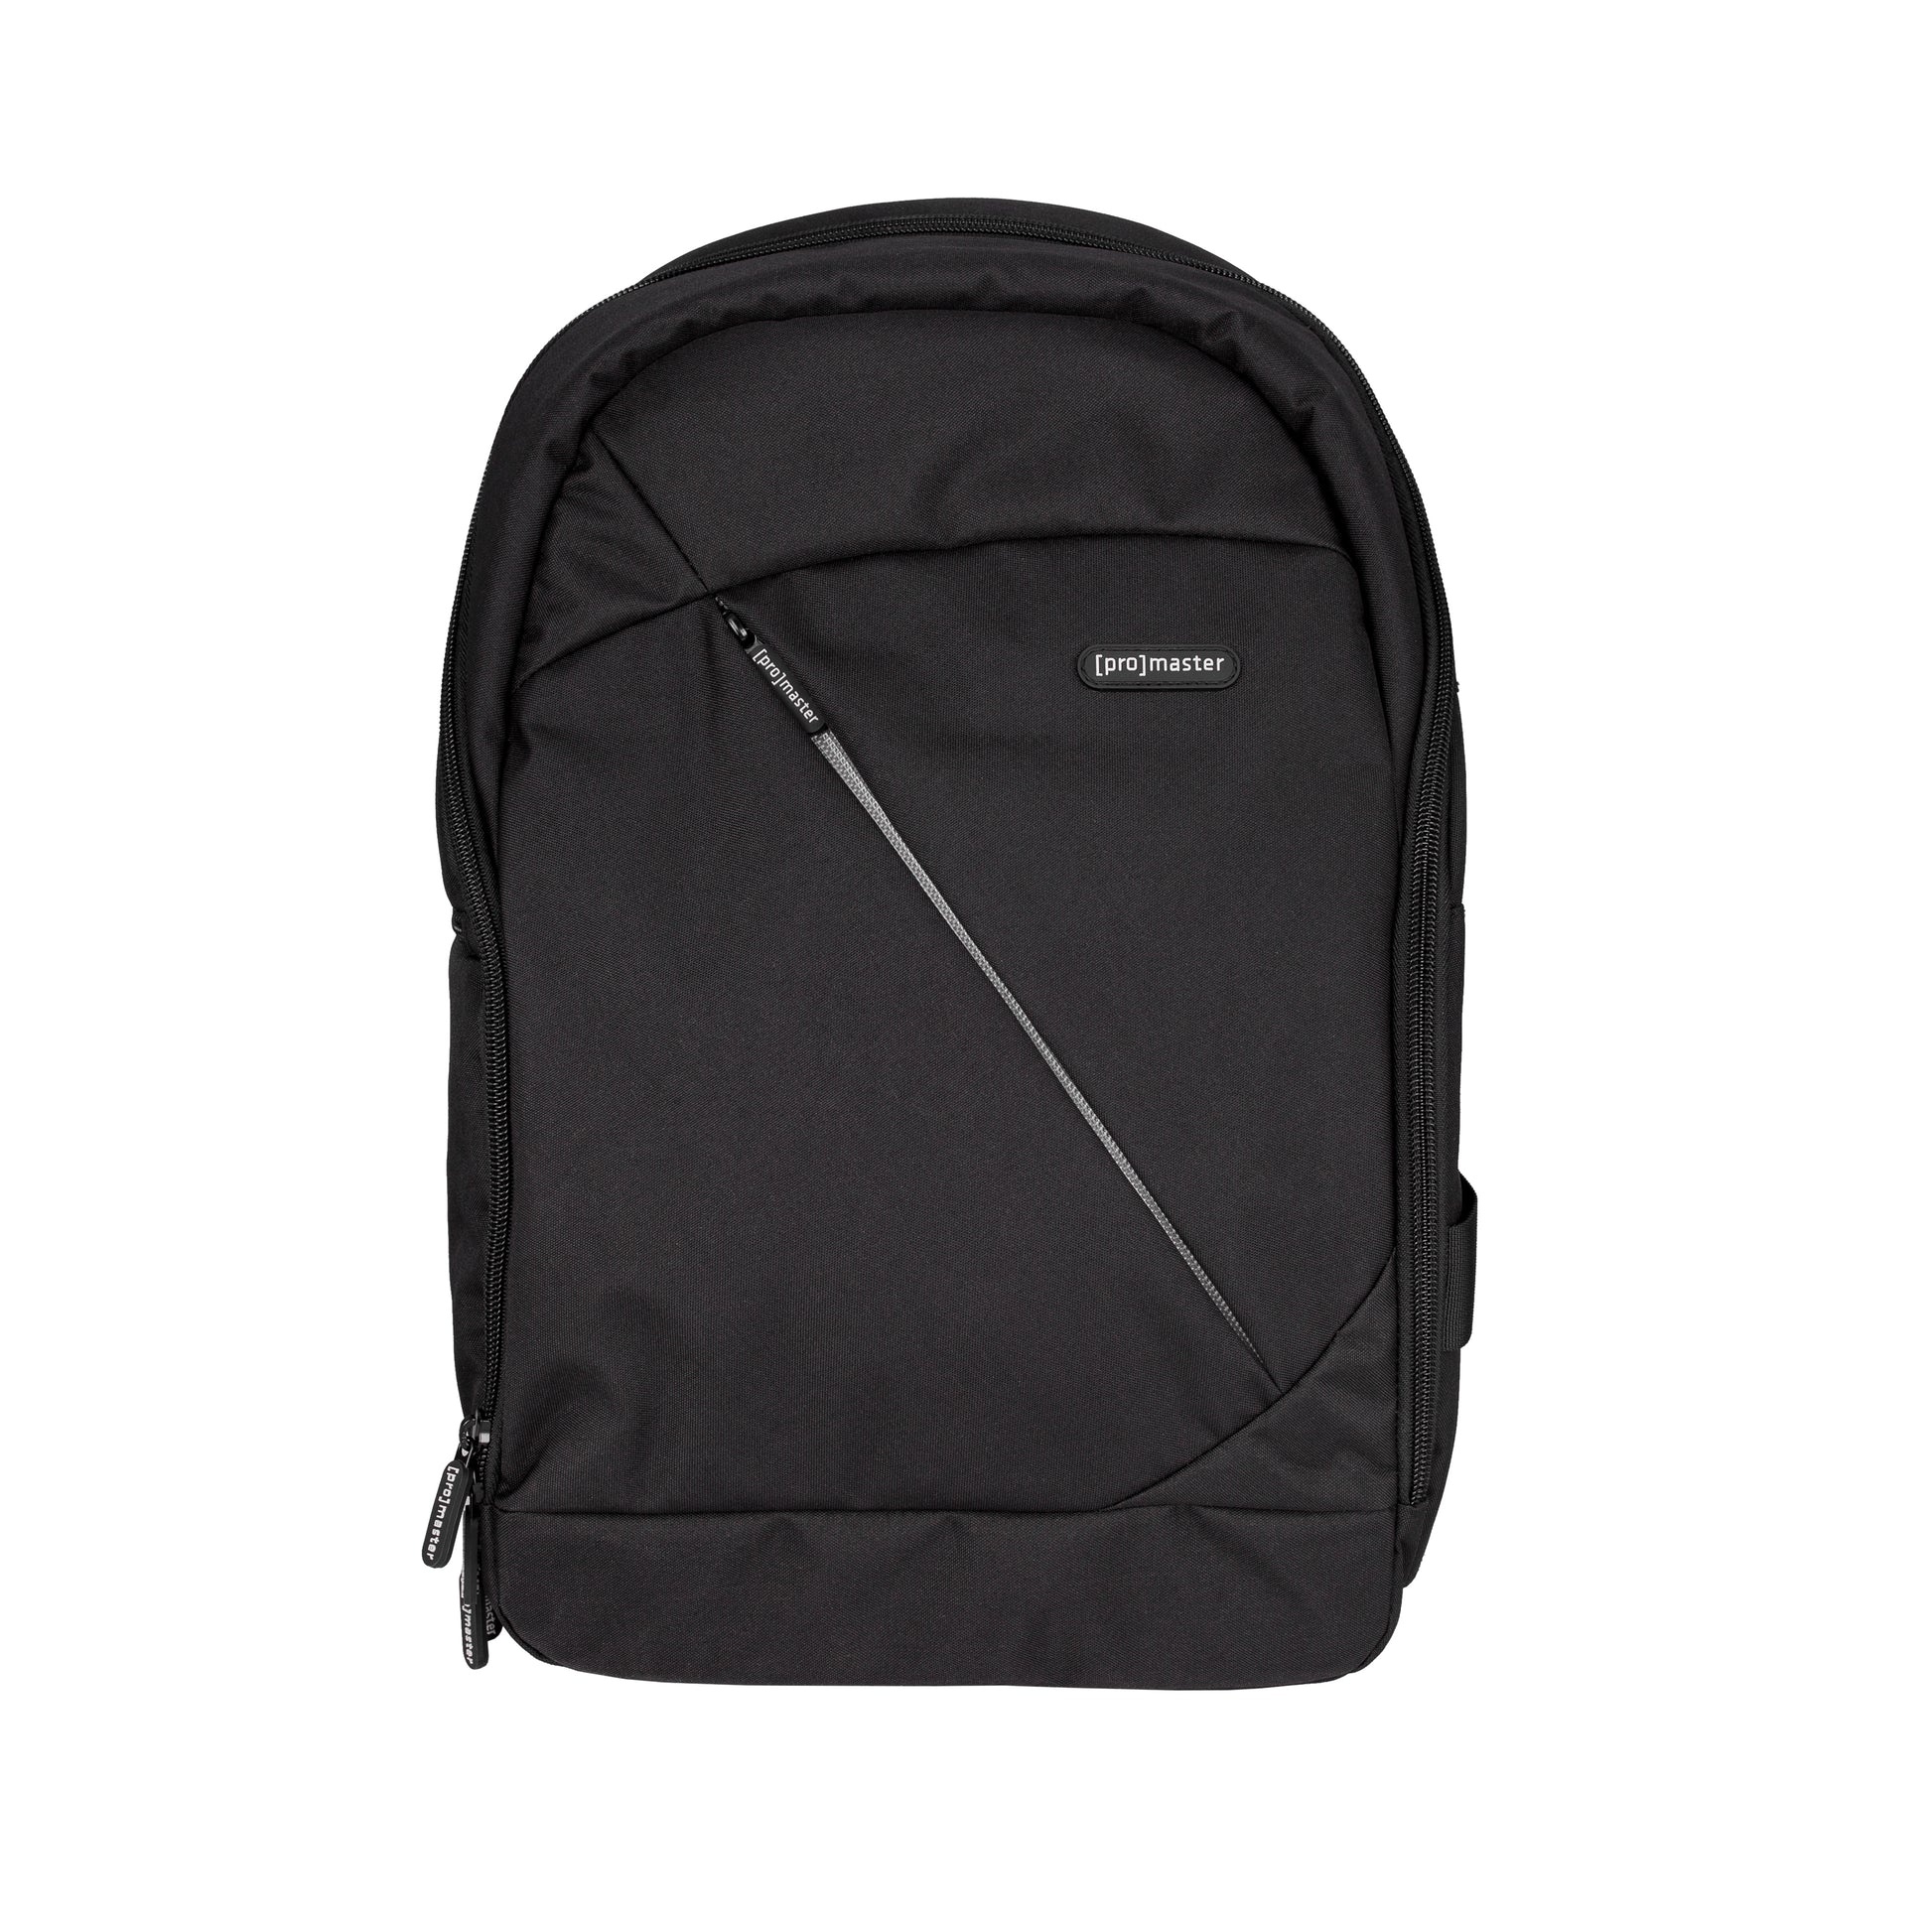
ProMaster Impulse Sling Bag
ProMaster Impulse Sling Bag – Ultimate Protection and Accessibility for Your Camera Gear The ProMaster Impulse Sling Bag is designed for photographers who demand both style and functionality. Combining sleek design, premium materials, and easy access, this sling bag provides exceptional protection for your camera gear while offering the flexibility to access your equipment with ease. Whether you're navigating through a busy city or capturing action shots, this bag ensures your gear stays safe, organized, and easily accessible. Key Features: Spacious and Well-Designed : The exterior dimensions of 12" W x 17" H x 7 1/2" D (30.5 cm x 43.2 cm x 19.1 cm) provide ample space to store your DSLR or mirrorless camera, multiple lenses, and accessories. The interior dimensions of 10 1/4" W x 15 3/8" H x 5 7/8" D (26 cm x 39.1 cm x 14.9 cm) are designed to securely accommodate your camera gear, keeping everything in place. Large Capacity for Gear : With a capacity of approximately 15.1 L , this sling bag can hold all your essential gear and accessories, making it perfect for both casual photographers and professionals who need extra space for their equipment. Quick and Easy Access : Need to grab your camera quickly? Simply slide the bag to the front of your body and open the quick access hatch on the side. For complete access, open the large zipper compartment to get to the interior and access your gear easily. Water-Resistant and Durable : Made with water-resistant fabric , this sling bag keeps your camera gear protected from moisture. The durable outer fabric, combined with high-quality SBS zippers , ensures your bag will last for years of reliable use. Rain Protection : The bag includes a full rain cover that tucks away when not in use, offering extra protection for your gear during heavy downpours, so you can continue shooting in any weather condition. Comfortable and Adjustable : The ProMaster Impulse Sling Bag is designed for comfort with an adjustable strap that makes it easy to wear all day long, even when fully loaded with equipment. Lightweight Design : Despite its large capacity, the sling bag weighs just 2 lbs 11 oz (1.22 kg) , making it easy to carry without strain, whether you're shooting in the field or traveling. ProMaster Impulse Sling Bag combines stylish protection, ample space, and convenient access to help you carry your camera gear securely and comfortably. Perfect for photographers on the go, this sling bag ensures that your equipment is safe and easily accessible no matter where your photography takes you.
Brand: Promaster
Category: Cameras & Optics > Camera & Optic Accessories > Camera Parts & Accessories > Camera Bags & Cases > Camera Sling Bags